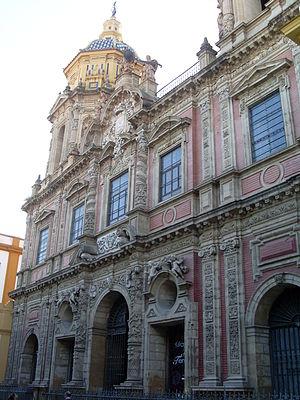
Façade de l'église San Luis de los Franceses à Séville.
L'église San Luis de los Franceses est une ancienne église jésuite, aujourd'hui fermée au culte, située dans la ville espagnole de Séville, en Andalousie. Construite entre 1699 et 1730 sous la direction de l'architecte Leonardo de Figueroa, elle constitue un magnifique exemple de l'architecture baroque du XVIIIᵉ siècle. Elle est classée monument historique depuis 1946.
Leonardo de Figueroa est un architecte espagnol né à Utiel vers 1650 et décédé à Séville en 1730. Il construit plusieurs églises et couvents à Séville à la fin du XVIIᵉ siècle et au début du XVIIIᵉ siècle.